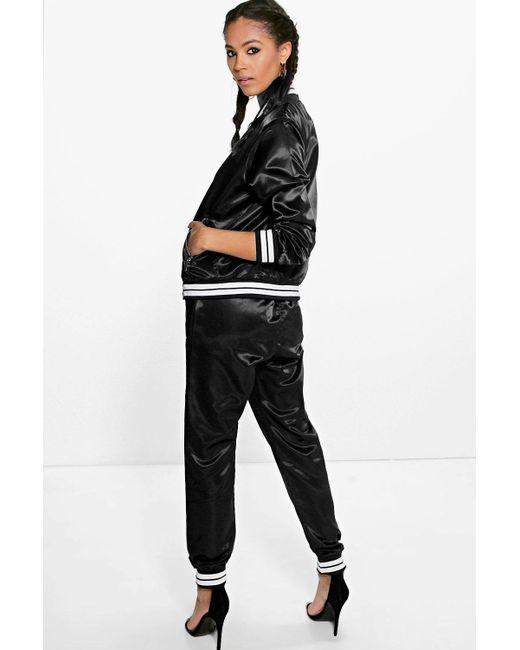
Schwarze Jacke und Hose mit weißem Futter aus Satin, Streetwear